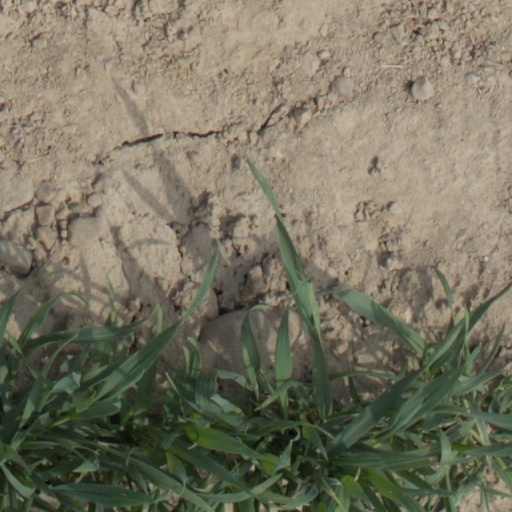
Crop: wheat